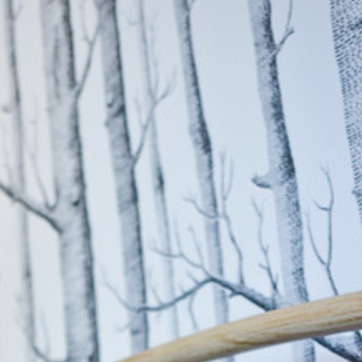
Material: wallpaper